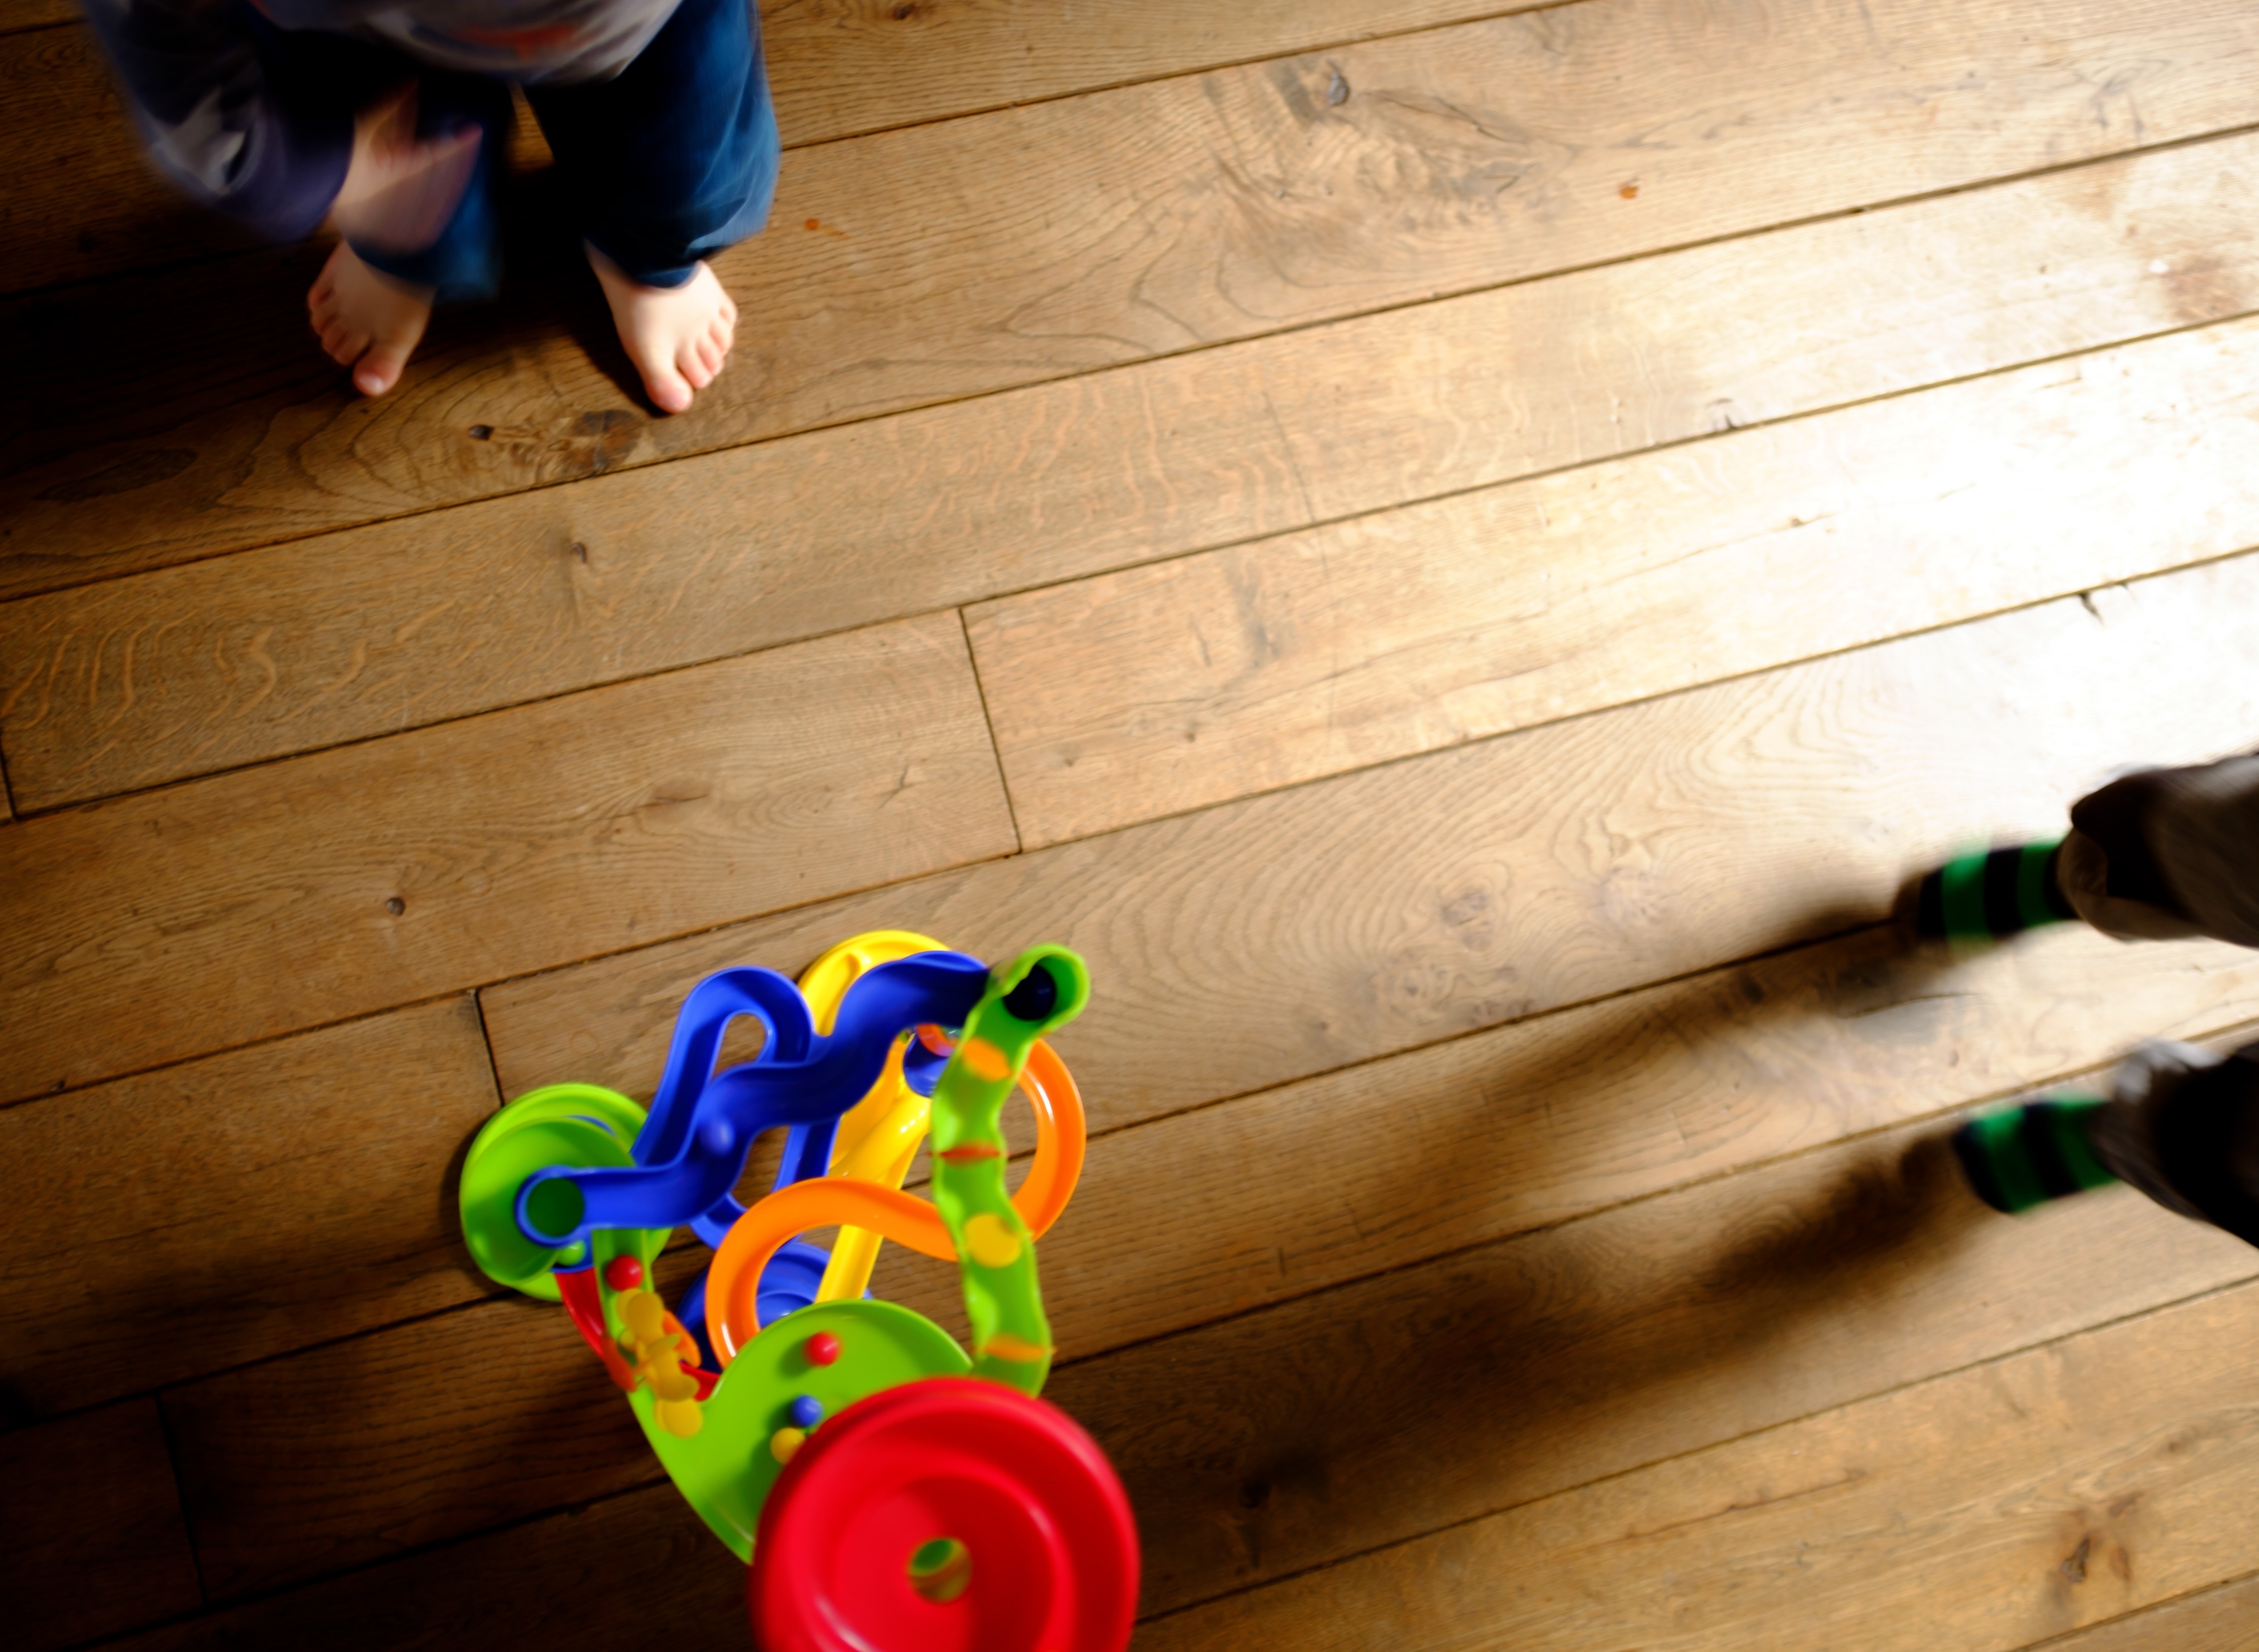
game, play, floor, green, red, color, colorful, childhood, children, fun, design, wooden, marbles, entertainment, marble run